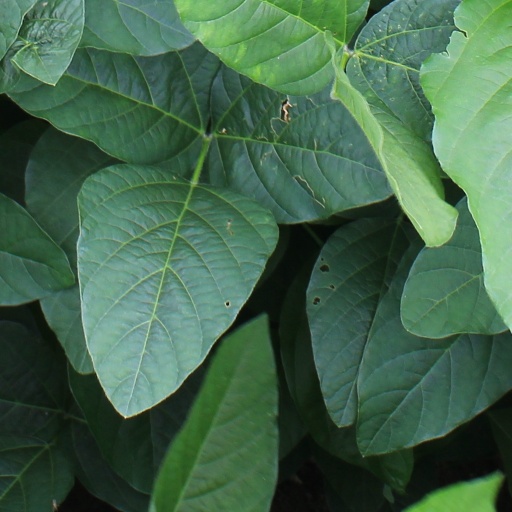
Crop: soybean